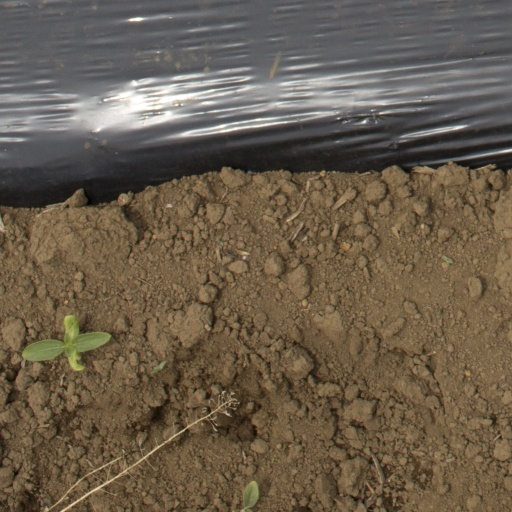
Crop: Jerusalem artichoke